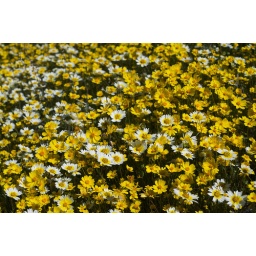
Common name: Tidy TipsNot sure if the pure yellow flower is the same species.Photographed along CA49 near Bear Valley